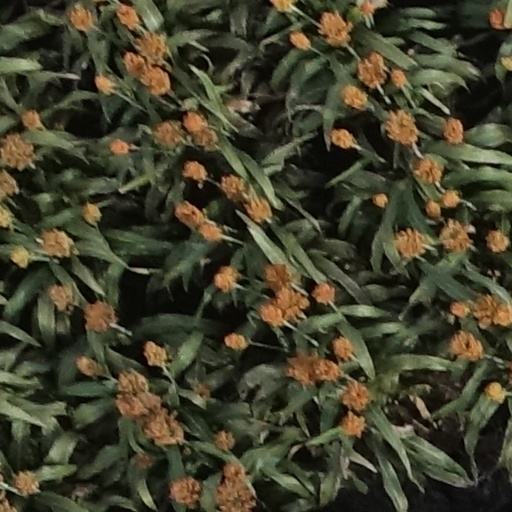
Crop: sorghum